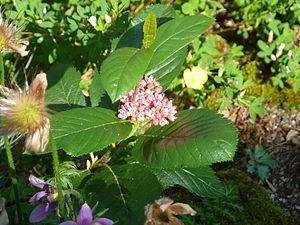
Sorbus chamaemespilus, le Sorbier nain, Sorbier petit Néflier ou Alisier nain est une espèce d'arbrisseau des régions subalpines. Il croît principalement en Europe centrale et méridionale dans les rochers et escarpements des hautes montagnes jusqu'à 2 500 mètres d'altitude, notamment en France.